Obsessive love

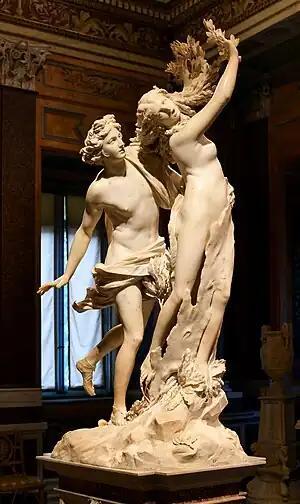
"Apollo and Daphne", by Gian Lorenzo Bernini. In Greek mythology, Eros is said to have punished Apollo by firing an arrow to make him fall in love with Daphne, and another to make Daphne disgusted with him and flee. The sculpture depicts Daphne turning into a tree to escape the relentless pursuit of Apollo.

Obsessive love is characterized by obsessive or compulsive attempts to possess or control an individual, especially triggered (or even intensified) by rejection. Obsessive love can also be distinguished from other forms of romantic love by its one-sidedness and repulsed approaches. Rejection is the "ultimate nightmare" to an obsessive lover, who can not let go when confronted with disinterest or the loss of a partner. Usually obsessive love leads to feelings of worthlessness, self-destructive behavior and social withdrawal, but in some cases an obsessive lover may monitor or stalk the object of their passion, or commit acts of violence.